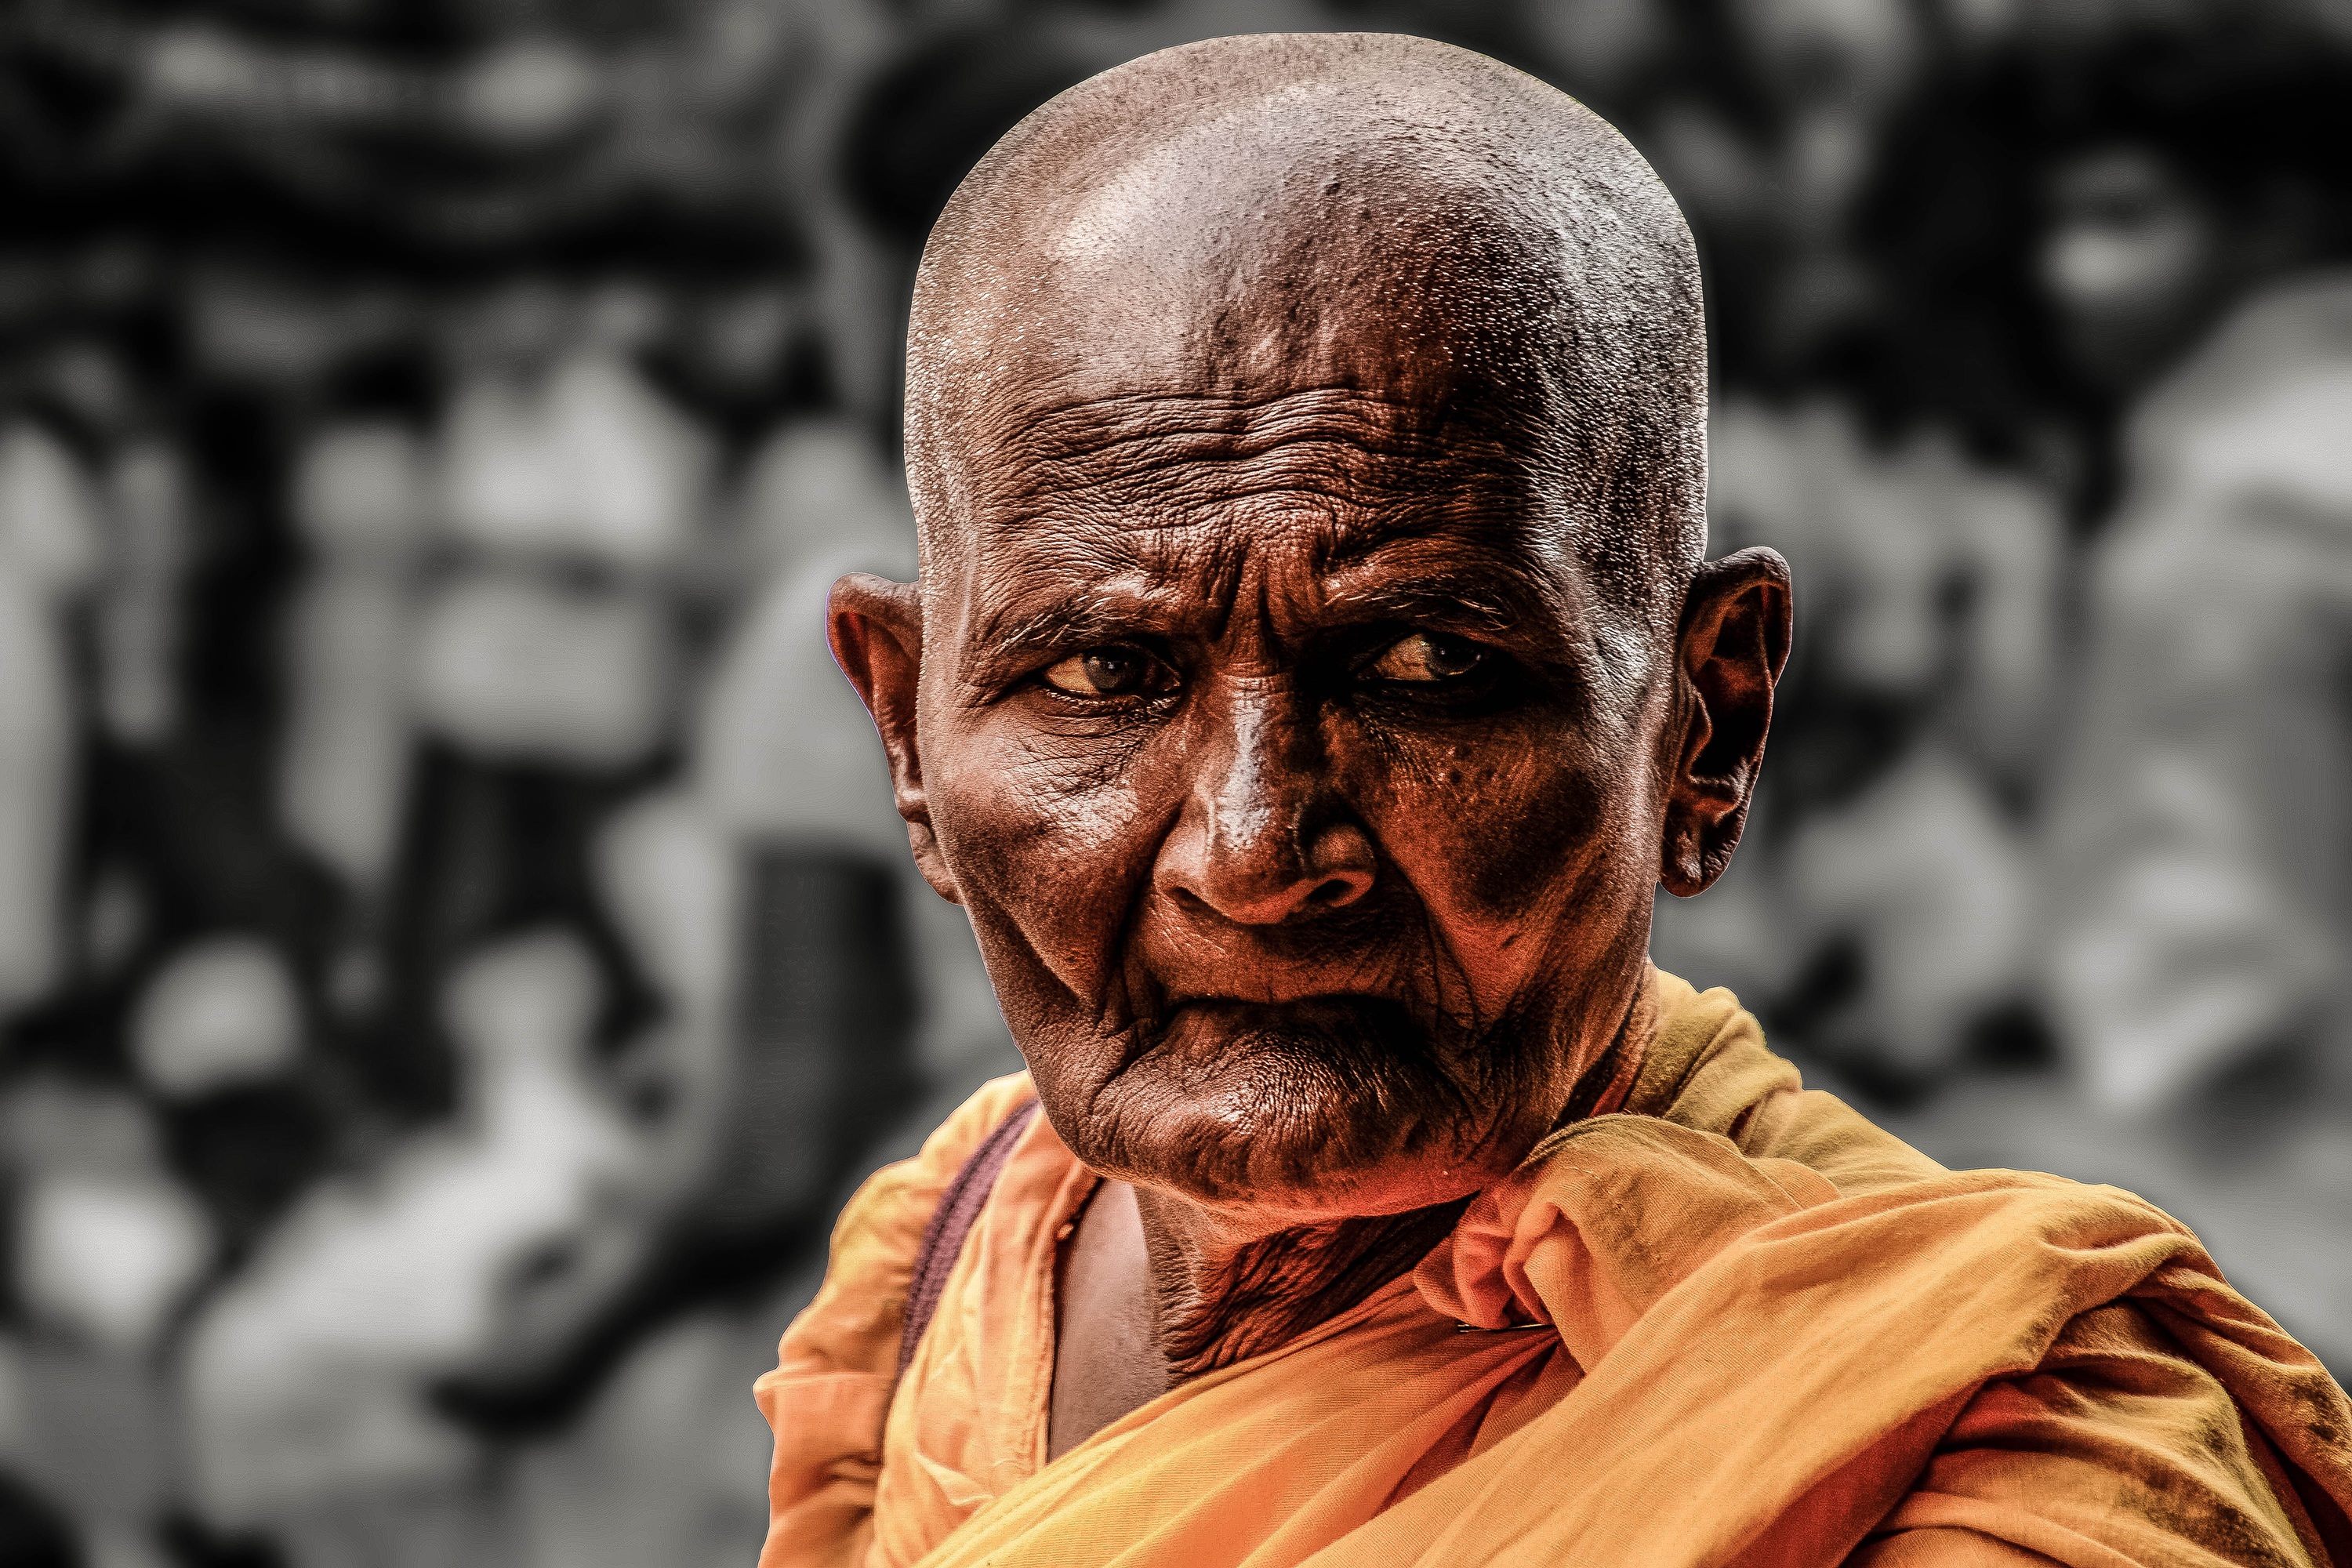
man, path, outdoor, person, people, old, monument, male, statue, portrait, monk, buddhist, buddhism, religion, historic, thailand, tribe, sculpture, temple, faith, head, buddha, prayer, way, ancient history